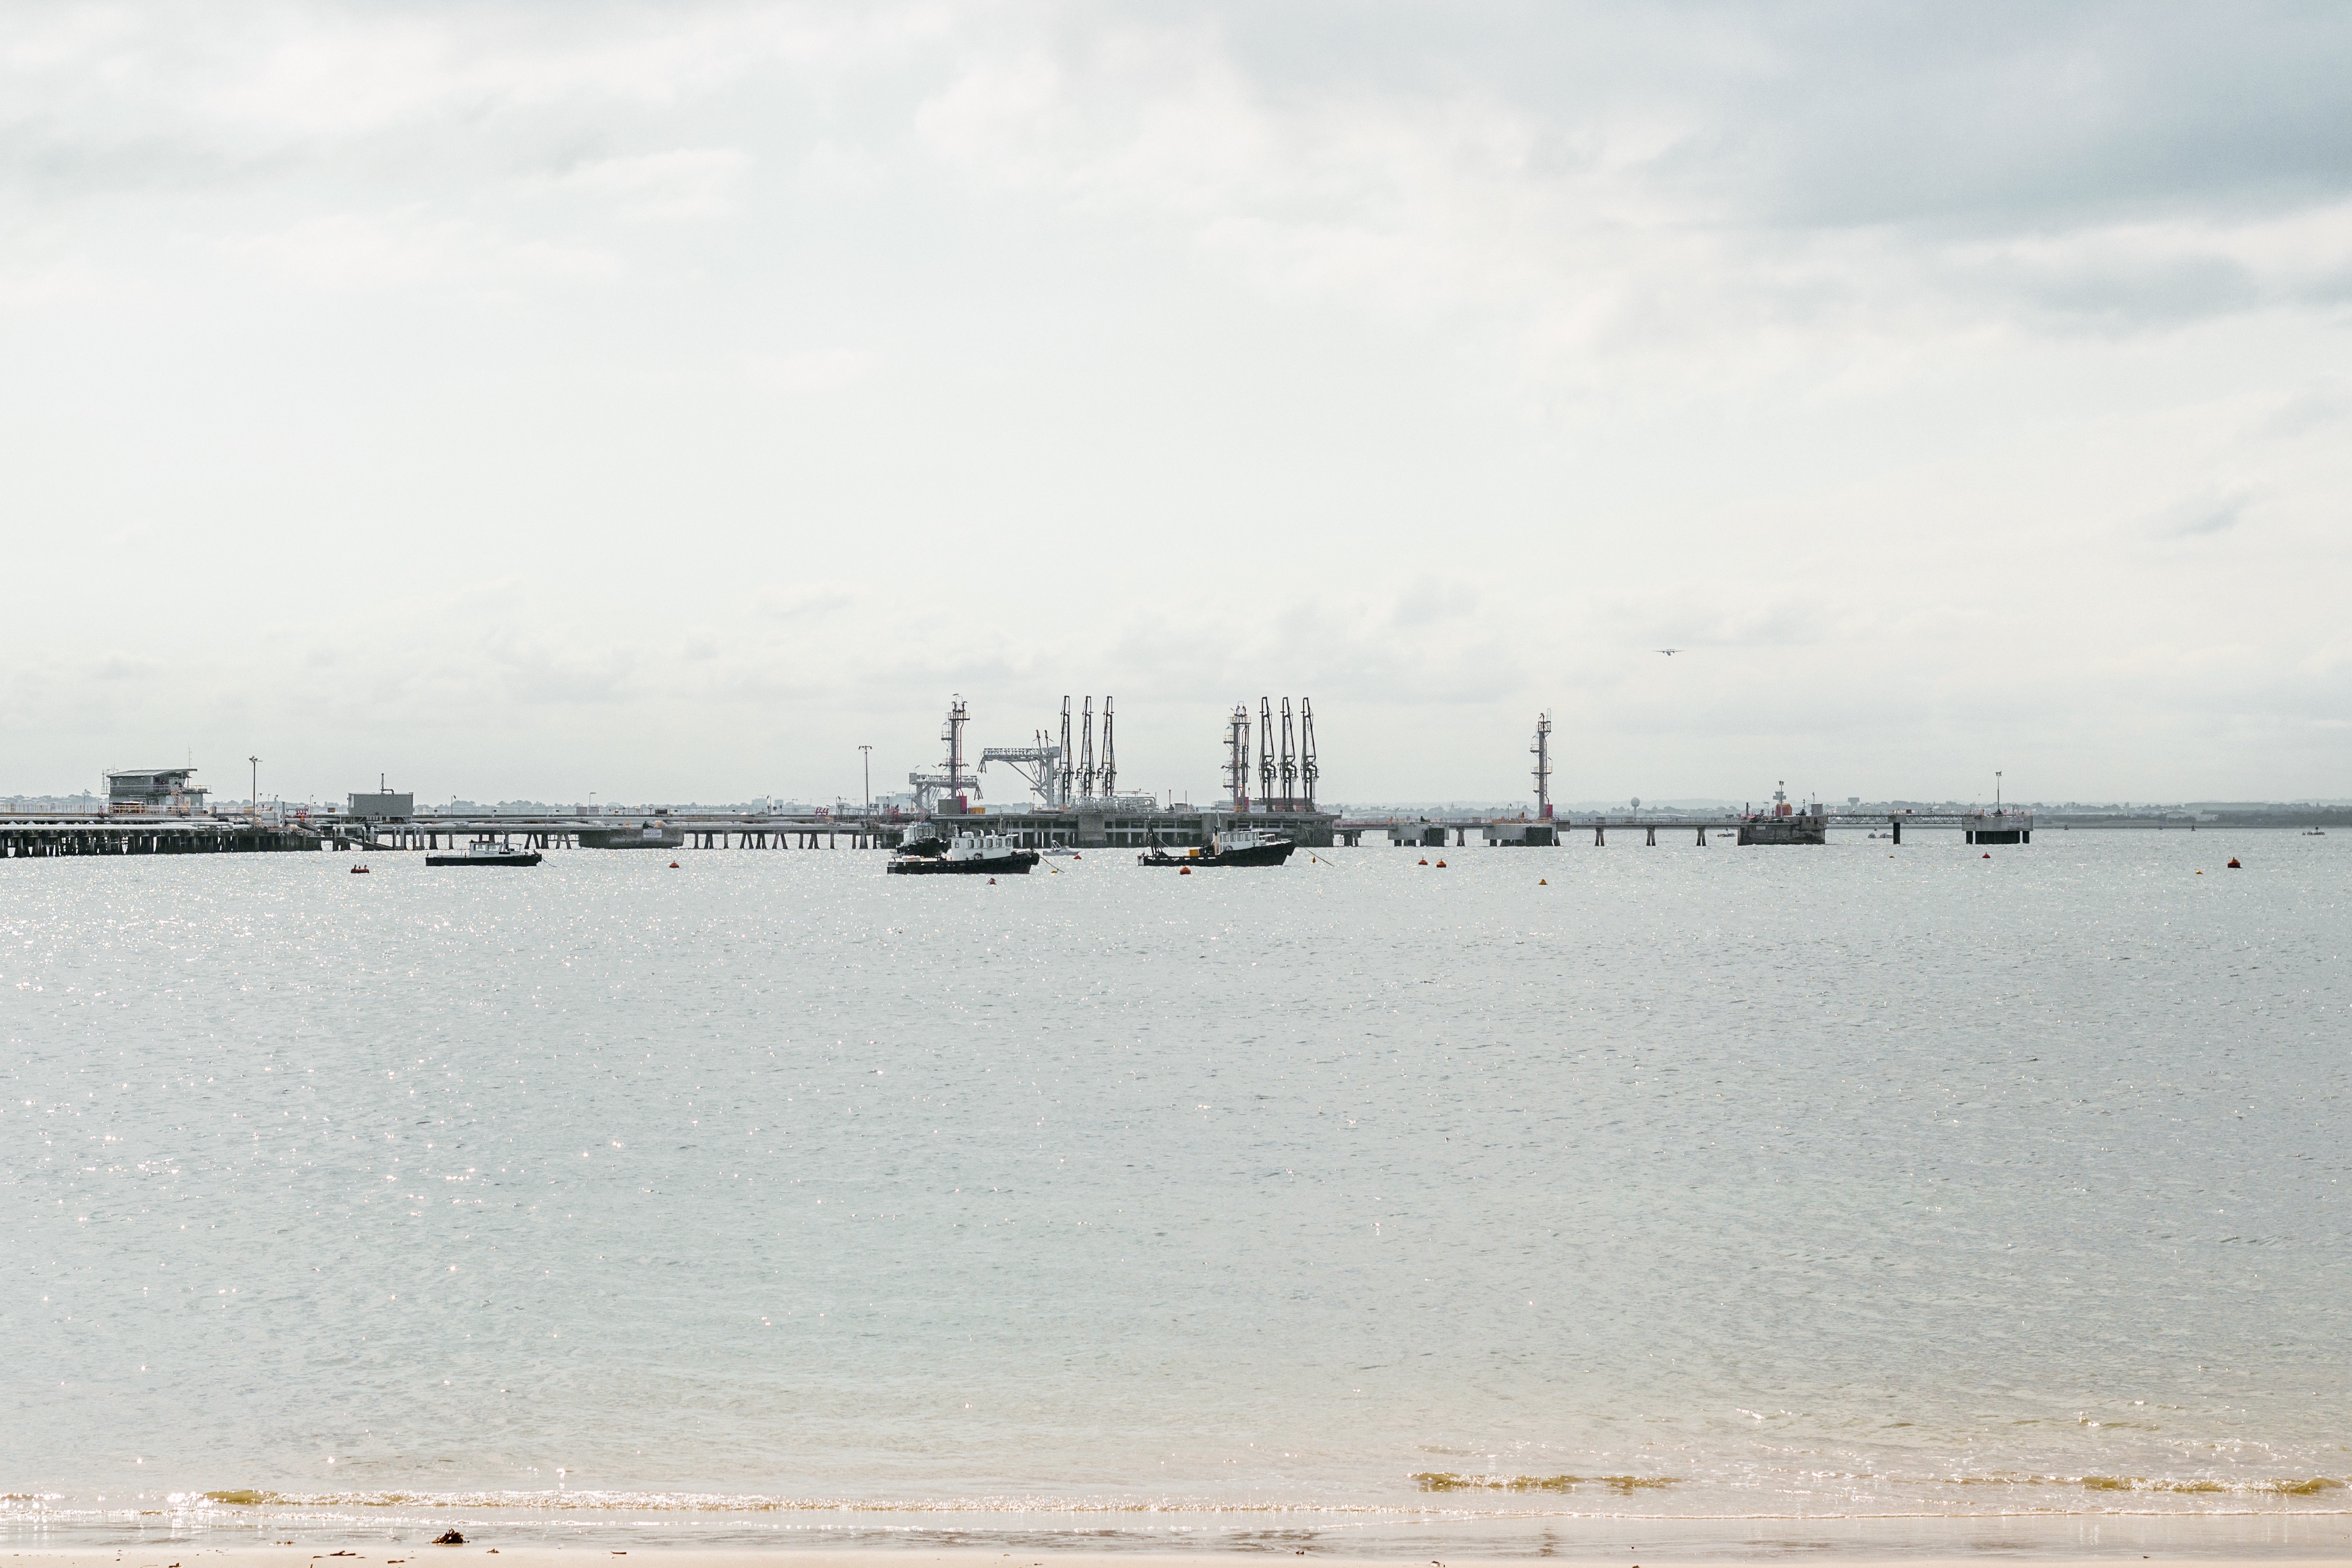
sea, coast, sand, ocean, shore, wave, pier, vehicle, bay, breakwater, mudflat